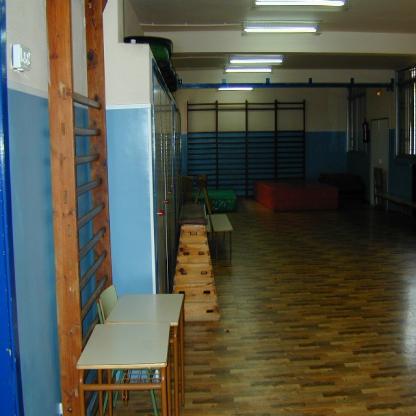
Scene: Indoor